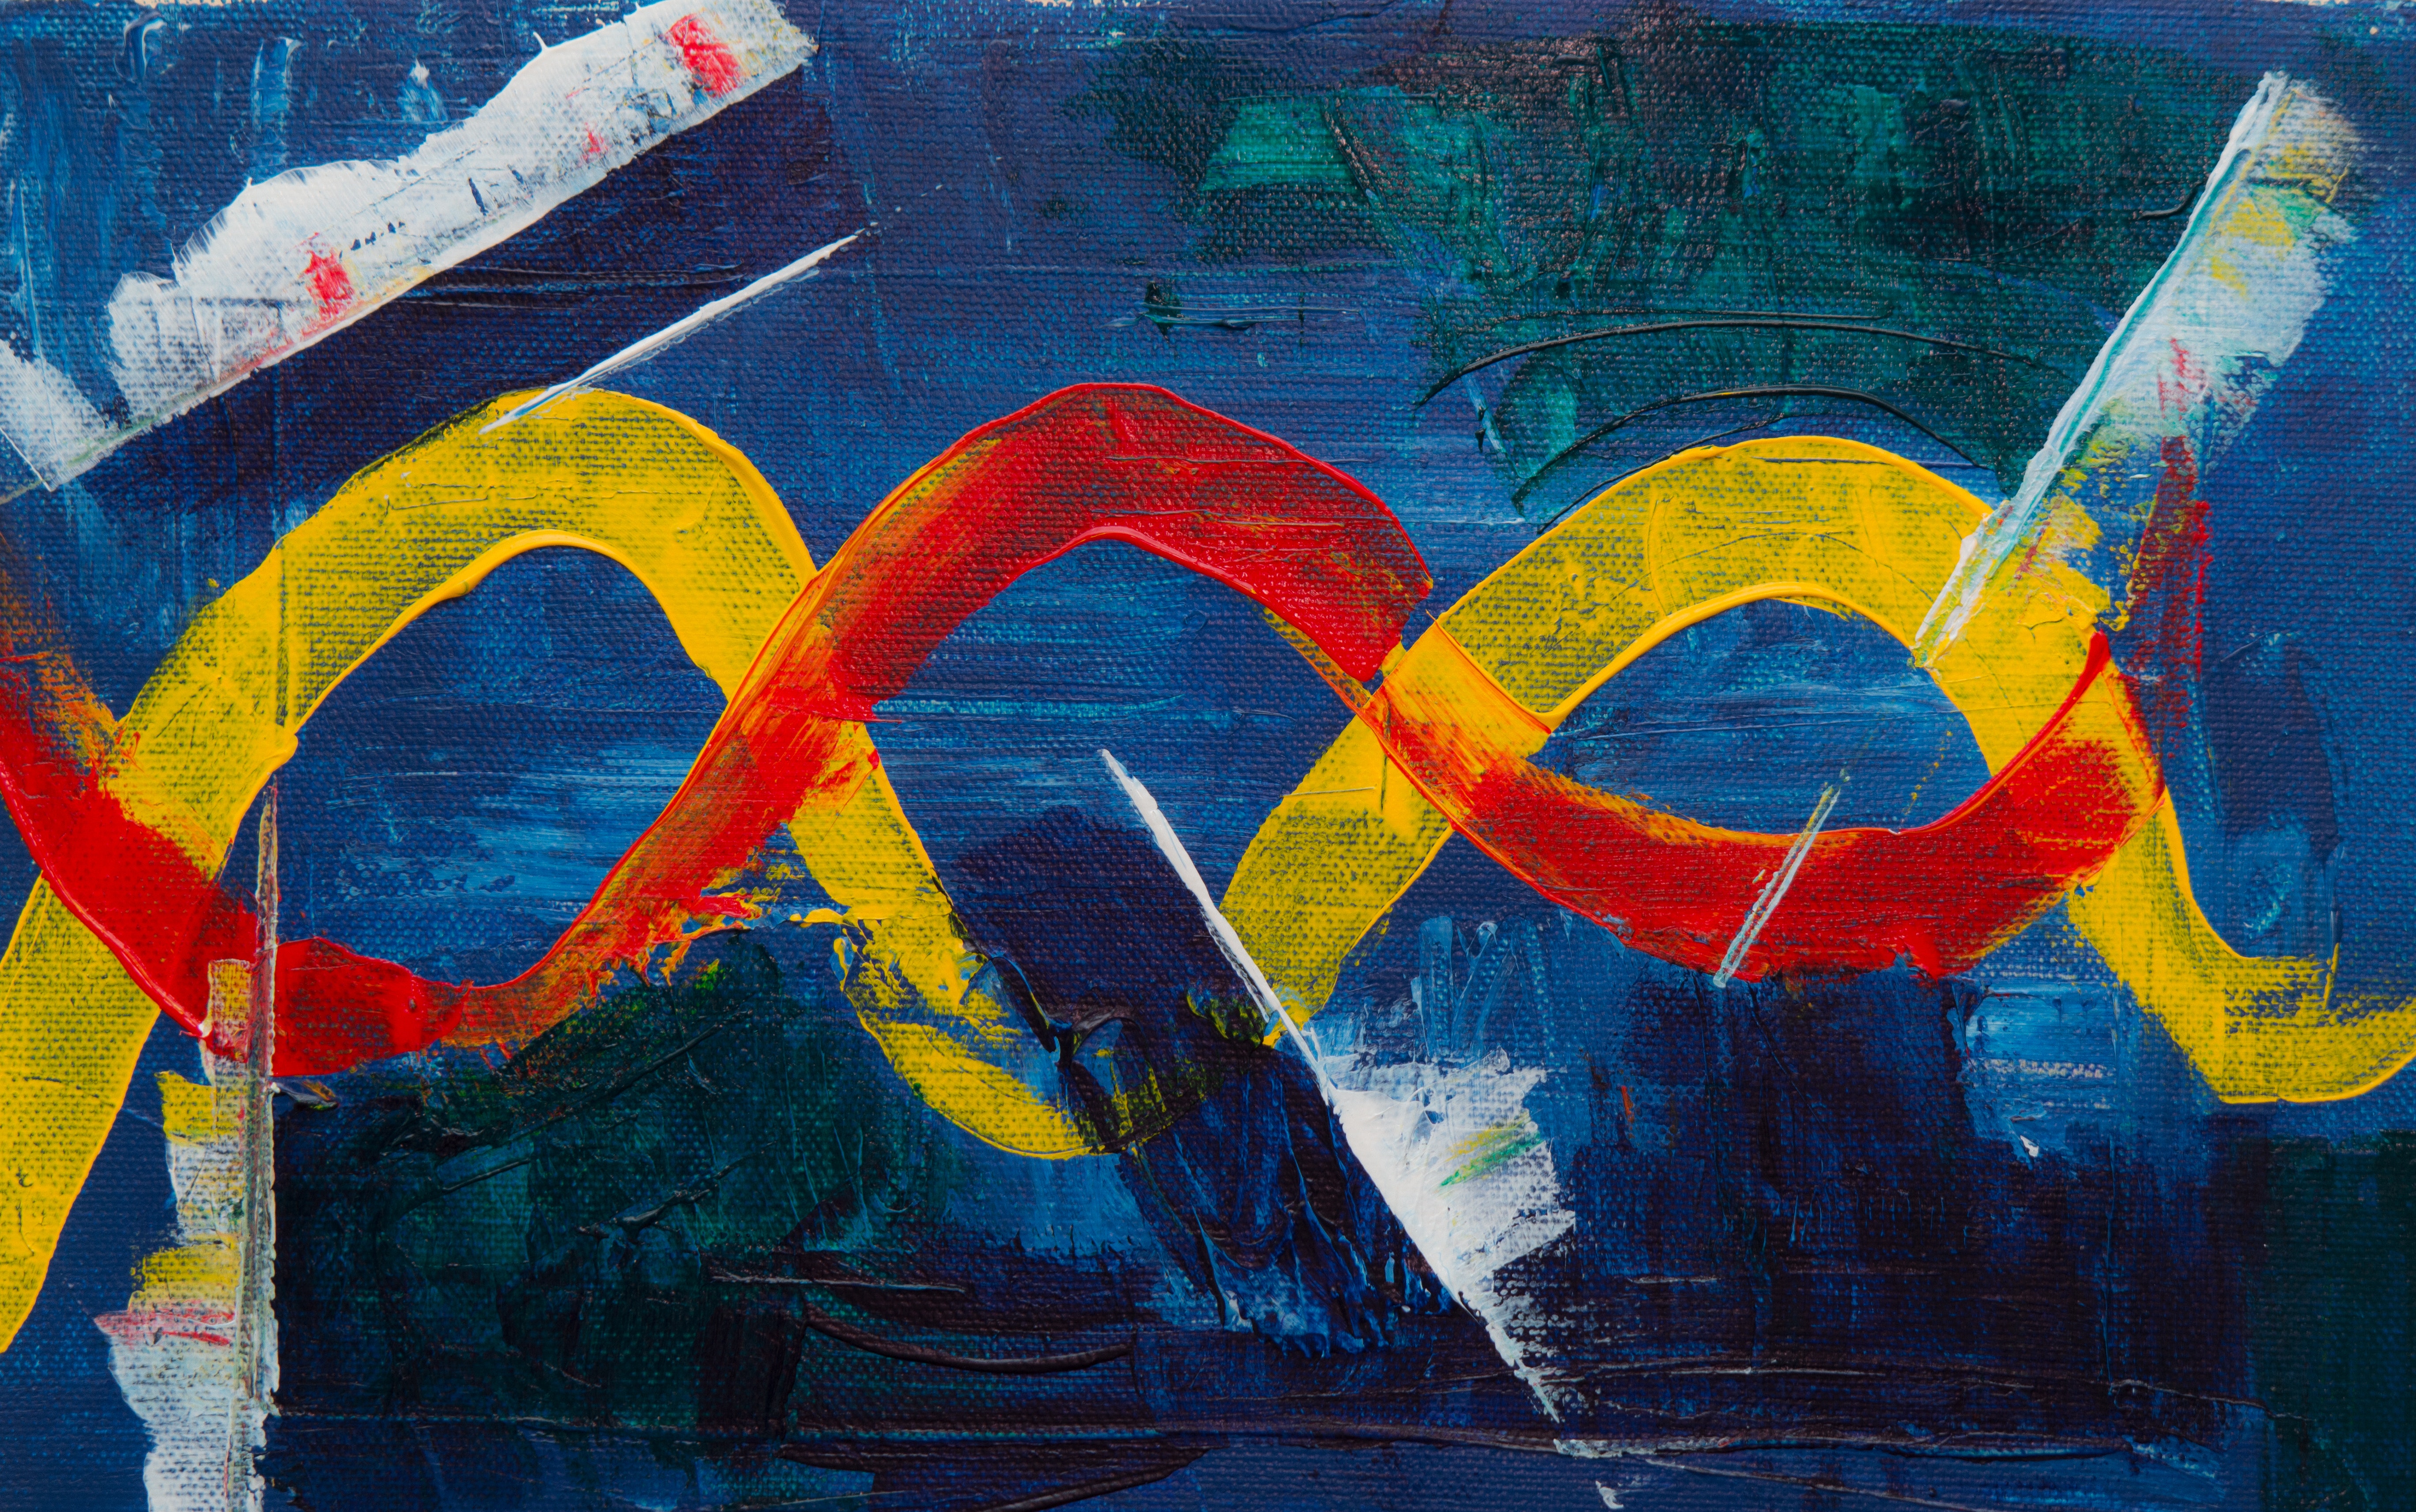
blue, painting, modern art, art, acrylic paint, visual arts, water, watercolor paint, font, mural, paint, street art, graphics, graffiti, artwork, child art, graphic design